History of the Canton of Aargau

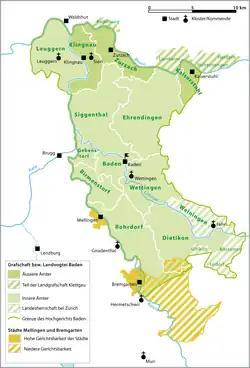
The Bailiwick of Baden 1415–1798

The underlying conflict between the German King Sigmund and the Austrian Duke Frederick IV reached a critical point at the Council of Constance in 1415. Frederick assisted one of the three popes at the time, John XXIII, in fleeing the city. Sigmund perceived this as an opportunity to inflict harm upon his adversary, calling upon the Habsburgs' neighbours to seize their lands in the name of the empire.